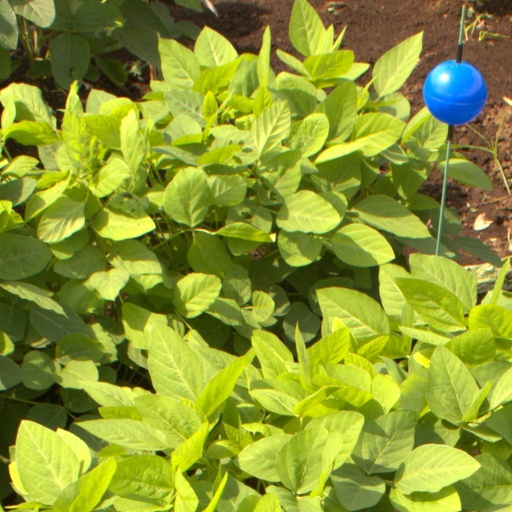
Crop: soybean